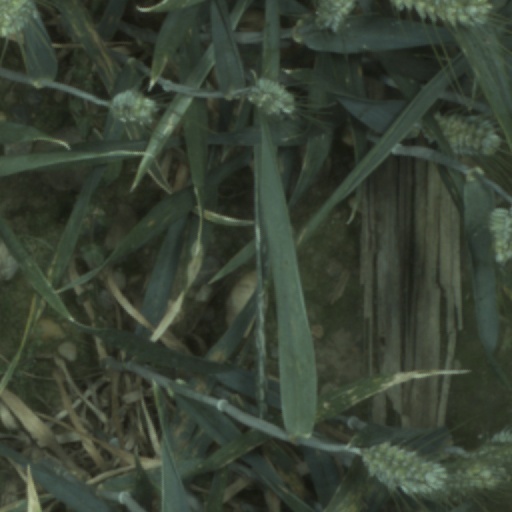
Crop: wheat